Arthur Percival

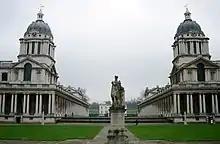
The Royal Naval College, where Percival studied in 1930

In 1930, Percival spent a year studying at the Royal Naval College, Greenwich. From 1931 to 1932, Percival was a General Staff Officer Grade 2, an instructor at the Staff College. The college's commandant was by now Major-General Sir John Dill, who became Percival's mentor over the next decade, helping to ensure his protégé's advancement. Dill regarded Percival as a promising officer and wrote that "he has an outstanding ability, wide military knowledge, good judgment and is a very quick and accurate worker" but added "he has not altogether an impressive presence and one may therefore fail, at first meeting him, to appreciate his sterling worth". With Dill's support, Percival was appointed to command the 2nd Battalion, the Cheshire Regiment from 1932 to 1936, initially in Malta. In 1935, he attended the Imperial Defence College in London.